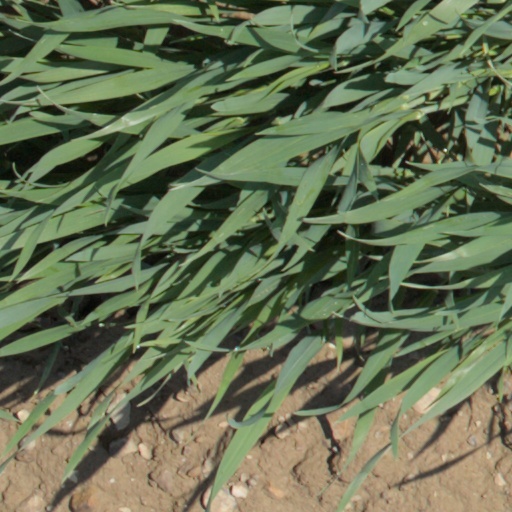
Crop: wheat